Joel Daly

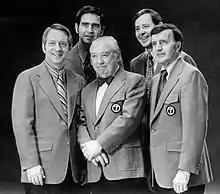
"Eyewitness News" team, 1972. Back, from left: anchor John Drury, anchor Joel Daly. Front, from left: weatherman John Coleman, anchor Fahey Flynn, sportscaster Bill Frink

In 1967, both Daly and Adair were hired by WBKB-TV in Chicago. However, Adair stayed in Cleveland for personal and contractual reasons. In Chicago, Daly began doing a solo newscast called "Newsnight". In 1968, about the time the station was renamed WLS-TV, Daly was paired with Fahey Flynn, and the two became the highest-rated evening news team in the city, winning a local Emmy Award after just one year on the air. Daly and Flynn popularized a presentation style known to critics as "happy talk". Unlike most presenters of the time, who delivered the news in an austere, authoritative fashion, Daly and Flynn mixed in playful banter as they segued from one topic to another. Daly later recalled, "We came down from Olympus, and we just became regular people talking to regular people. It's the best form of communication." News presenters across the country soon began emulating Daly and Flynn, sometimes to the duo's chagrin, as when other presenters became too jokey or unfocused. Daly himself did not use the phrase "happy talk" to describe his style, noting, "We always took the news seriously, if we didn't always take ourselves too seriously". After Flynn's death in 1983, Daly briefly co-anchored the 10:00 news with Mary Ann Childers. Daly then joined Oprah Winfrey to co-anchor WLS-TV's 4:00 pm news broadcast. Winfrey was replaced by Linda Yu after only weeks on the air. Daly remained there until May 2005, when he announced that he would step down as anchor to pursue other interests. Alan Krashesky became the new 4:00 pm anchor. After that, he occasionally appeared on newscasts to report on legal matters, and also hosted parades for the channel. Daly was inducted into the Chicago Journalism Hall of Fame in 2001 and received the first Illinois Broadcast Pioneer Award in 2008. He won five Emmys over the course of his career.